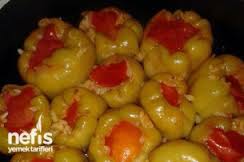
Yemek: biber_dolmasi